Gustav-Ammann-Park

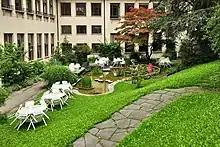
Gustav-Ammann-Park, "Haus der Farbe" building in the background.

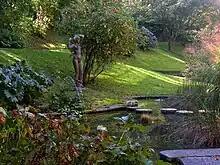
The pond viewed from the charity building.

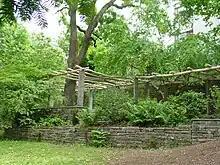
The pergola at the upper part of the park.

The Gustav-Ammann-Park is a public park in Oerlikon, Zurich on the former premises of Oerlikon-Bührle and covers . In 1996, the privately owned park became a preserve. One year later, the formerly nameless facility was handed over to the population as Gustav-Ammann-Park. It was gently renovated in 2004/2005, maintaining all historical garden monuments. The park is named after its designer Gustav Ammann (1886–1955), a Swiss landscape architect who worked in the modernist style.